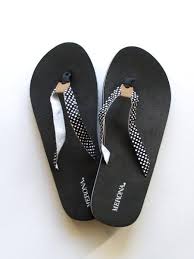
Waste category: shoes